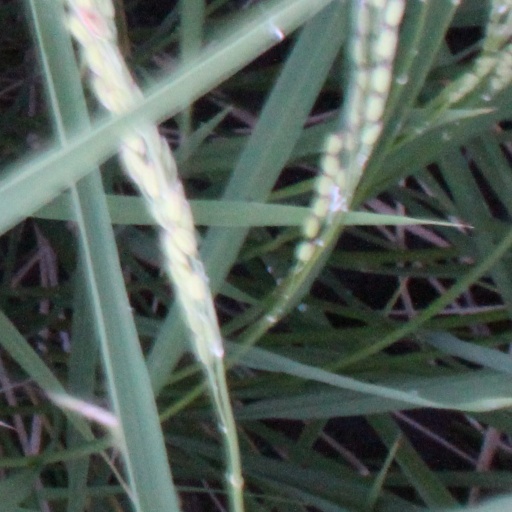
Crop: rice